Describe the emotion expressed in this image:  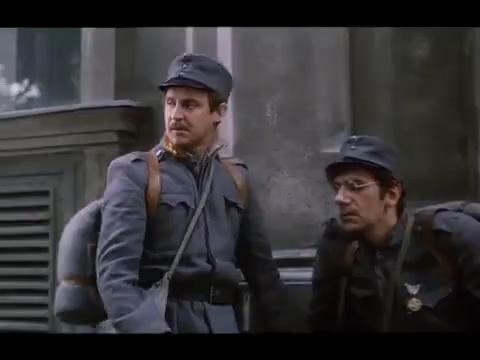
This person displays Suffering, valence and arousal with low intensity.